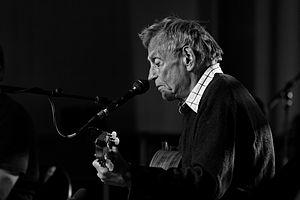
Graeme Allwright en concert à l'espace évêché lors du festival de Cornouaille 2012.
Graeme Allwright /ɡɹæm ˌɔːlˈɹaɪt/, né le 7 novembre 1926 à Lyall Bay et mort le 16 février 2020 à Couilly-Pont-aux-Dames, est un chanteur auteur-compositeur-interprète franco-néo-zélandais.